Casper Ruud

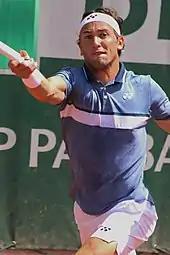
Ruud at the 2021 French Open

At the Australian Open, Ruud progressed to the fourth round in a major for the first time. He beat Jordan Thompson, Tommy Paul and Radu Albot before retiring against Andrey Rublev, after losing the first two sets. The result equalled his father's best placement at the Australian Open and a major. Ruud reentered the top 25 to a career-high ranking of No. 24, on 22 February 2021. A few weeks later, he reached the quarterfinals at Acapulco but once again withdrew due to injury before his match against Alexander Zverev started.